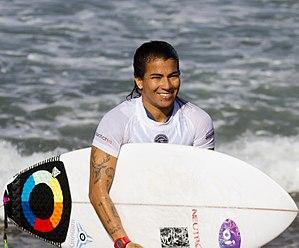
Silvana Lima est une surfeuse professionnelle brésilienne née le 29 octobre 1984 à Paracuru.